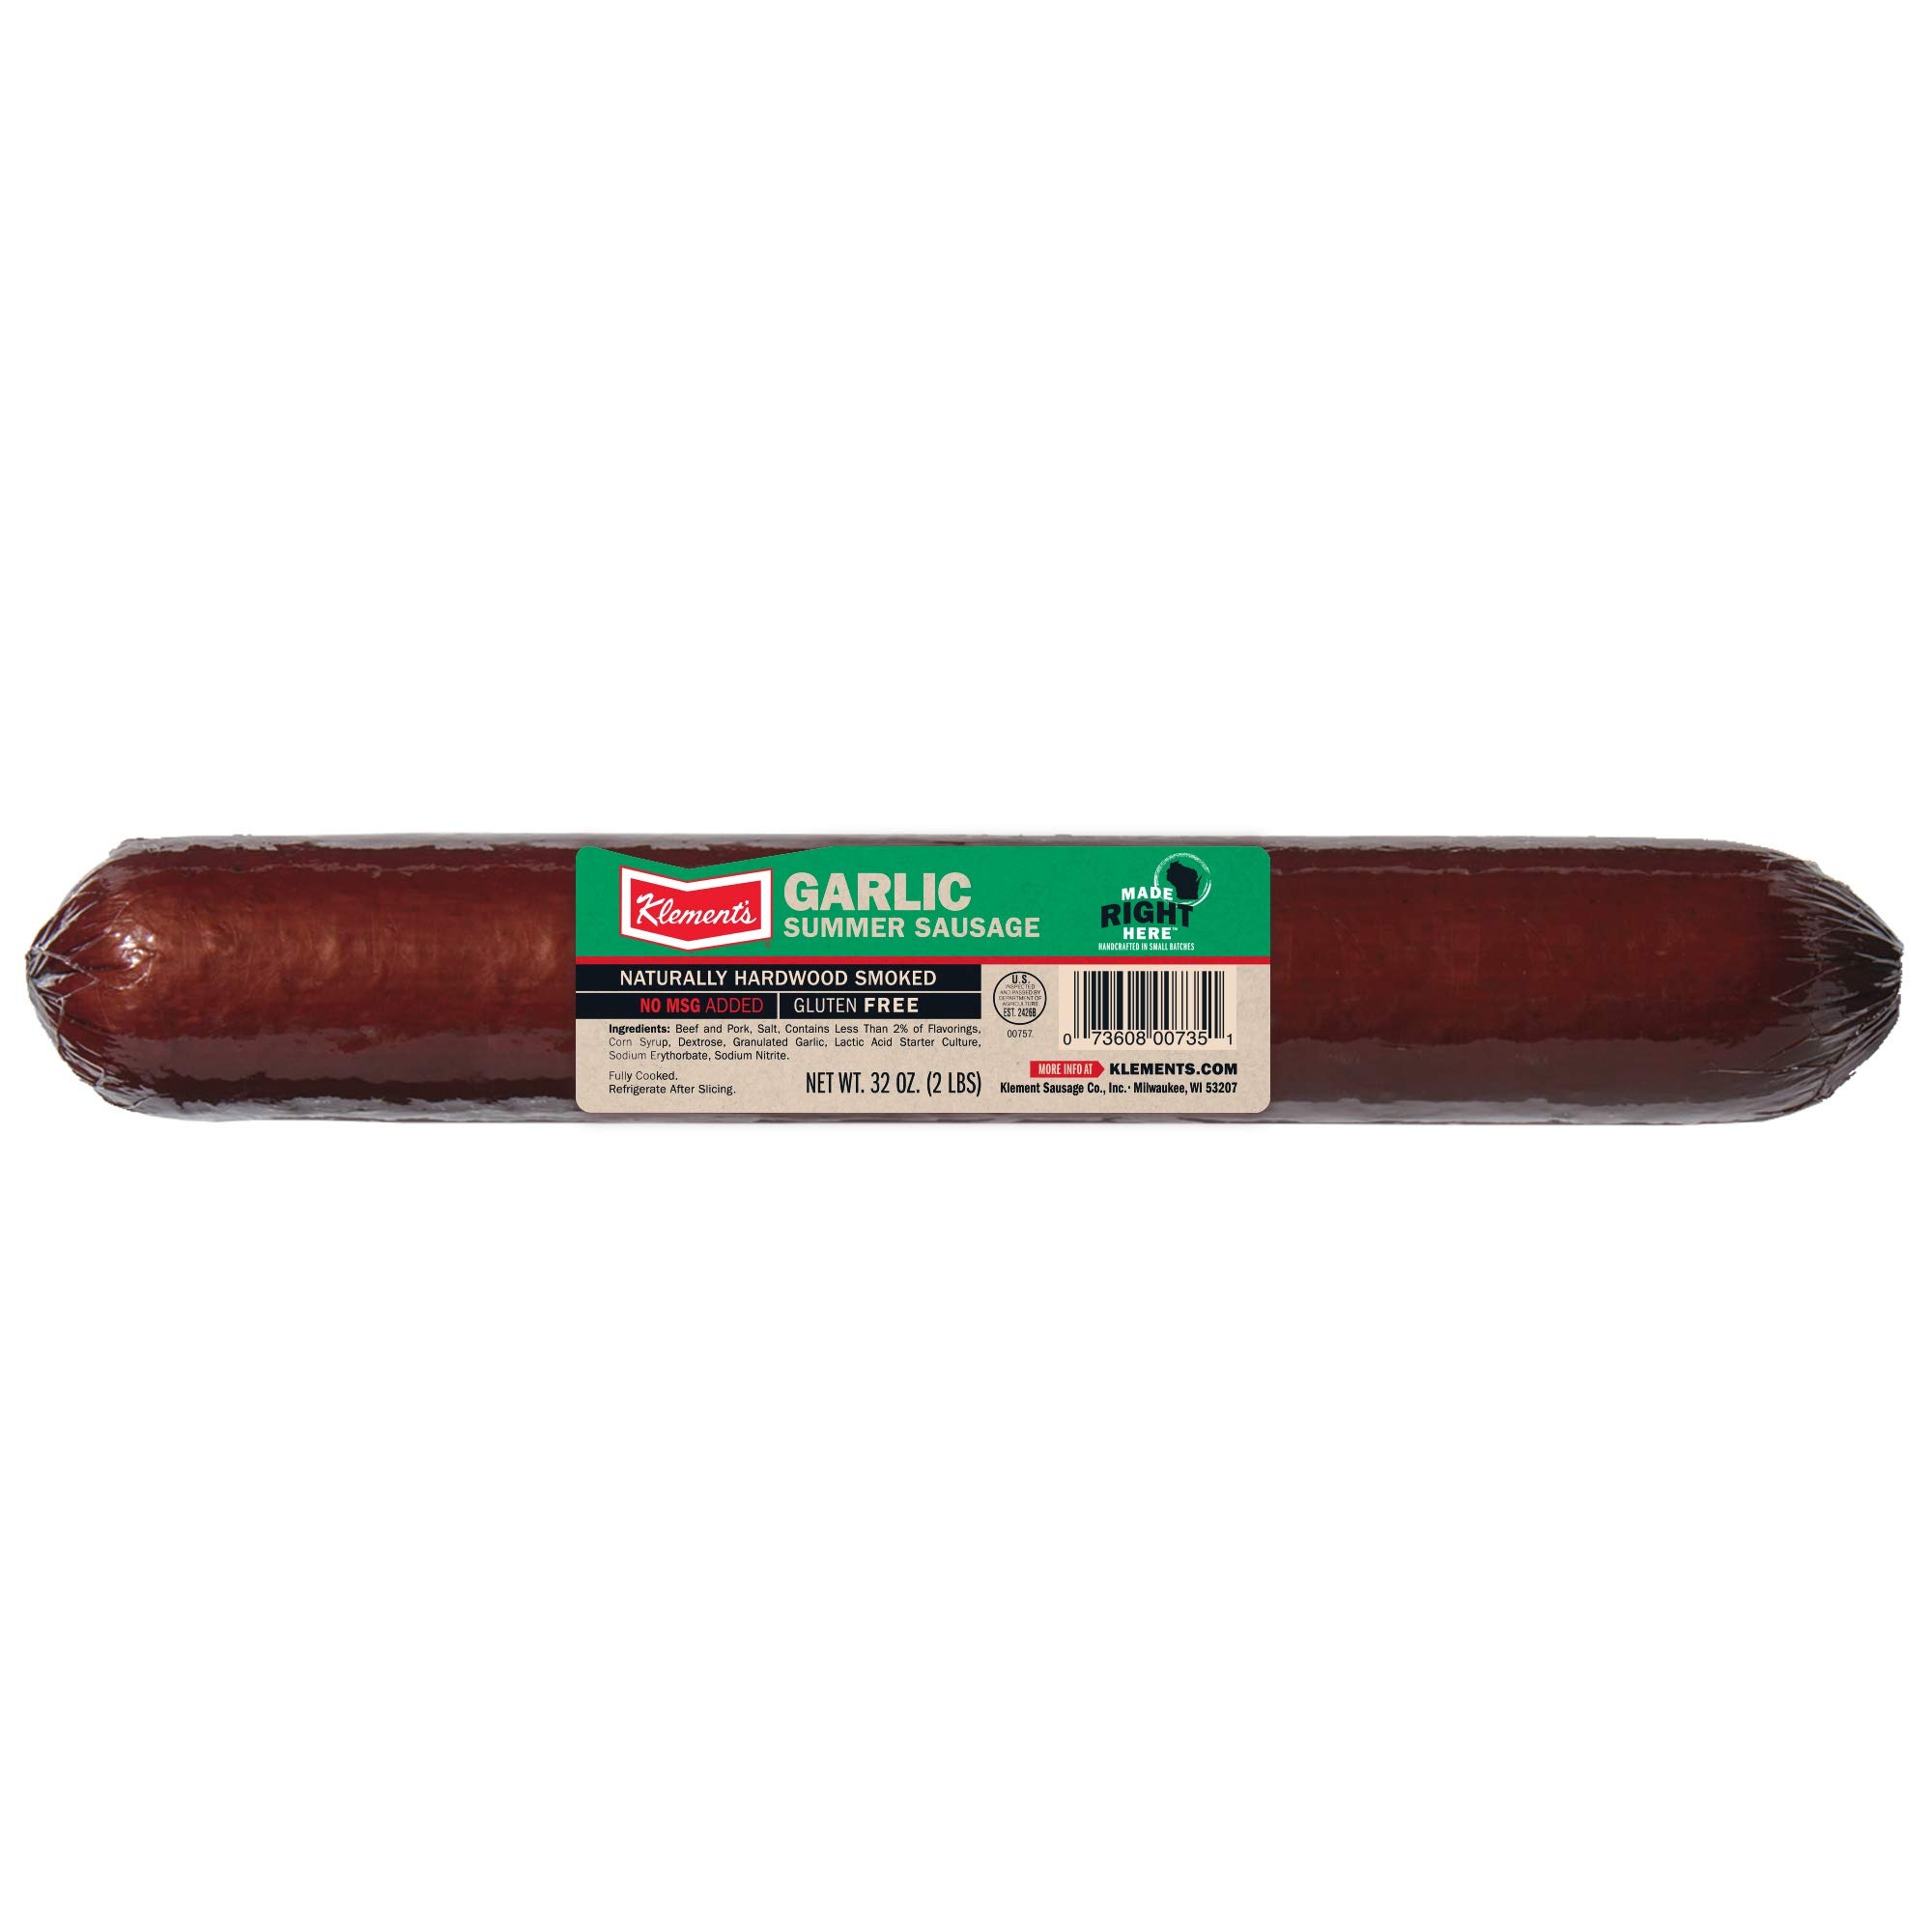
Item Name: Klement's Garlic Summer Sausage, Hardwood Smoked 32 Oz (2 Pounds) - 1 Unit Per Order
Value: 32.0
Unit: Ounce

Price: 8.76